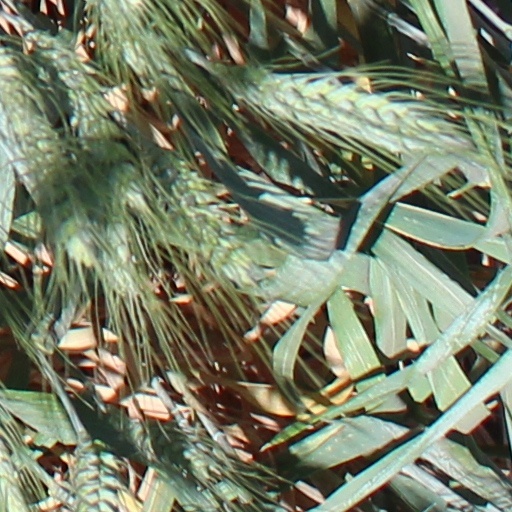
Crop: wheat